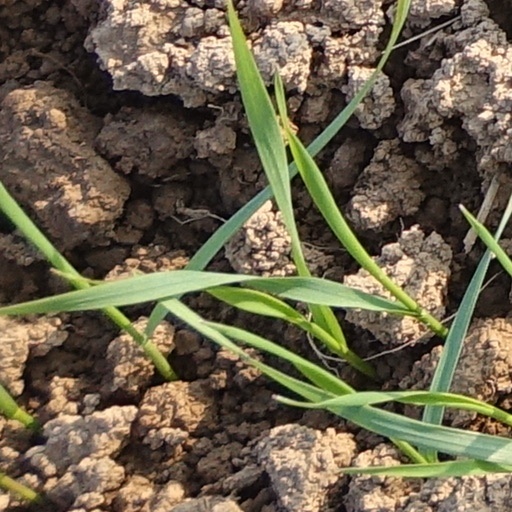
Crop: wheat